Catholic school uniform

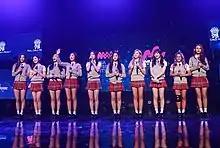
A K-pop all-girls band group wearing modified Catholic school uniform during a performance, 2017.

The Russian pop duo t.A.T.u. also wore clothing resembling Catholic school uniforms in a video for their song "Ya Soshla S Uma" (also known by the title of its English-language version, "All the Things She Said").